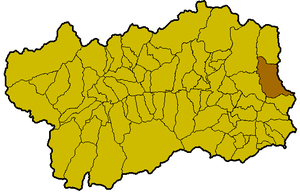
Localisation de la commune de Gressoney-Saint-Jean à l'intérieur de la Vallée d'Aoste. Italiano: Posizione del comune di Gressoney-Saint-Jean allinterno della Valle d'Aosta.
Gressoney-Saint-Jean est une commune italienne alpine de la région Vallée d'Aoste.